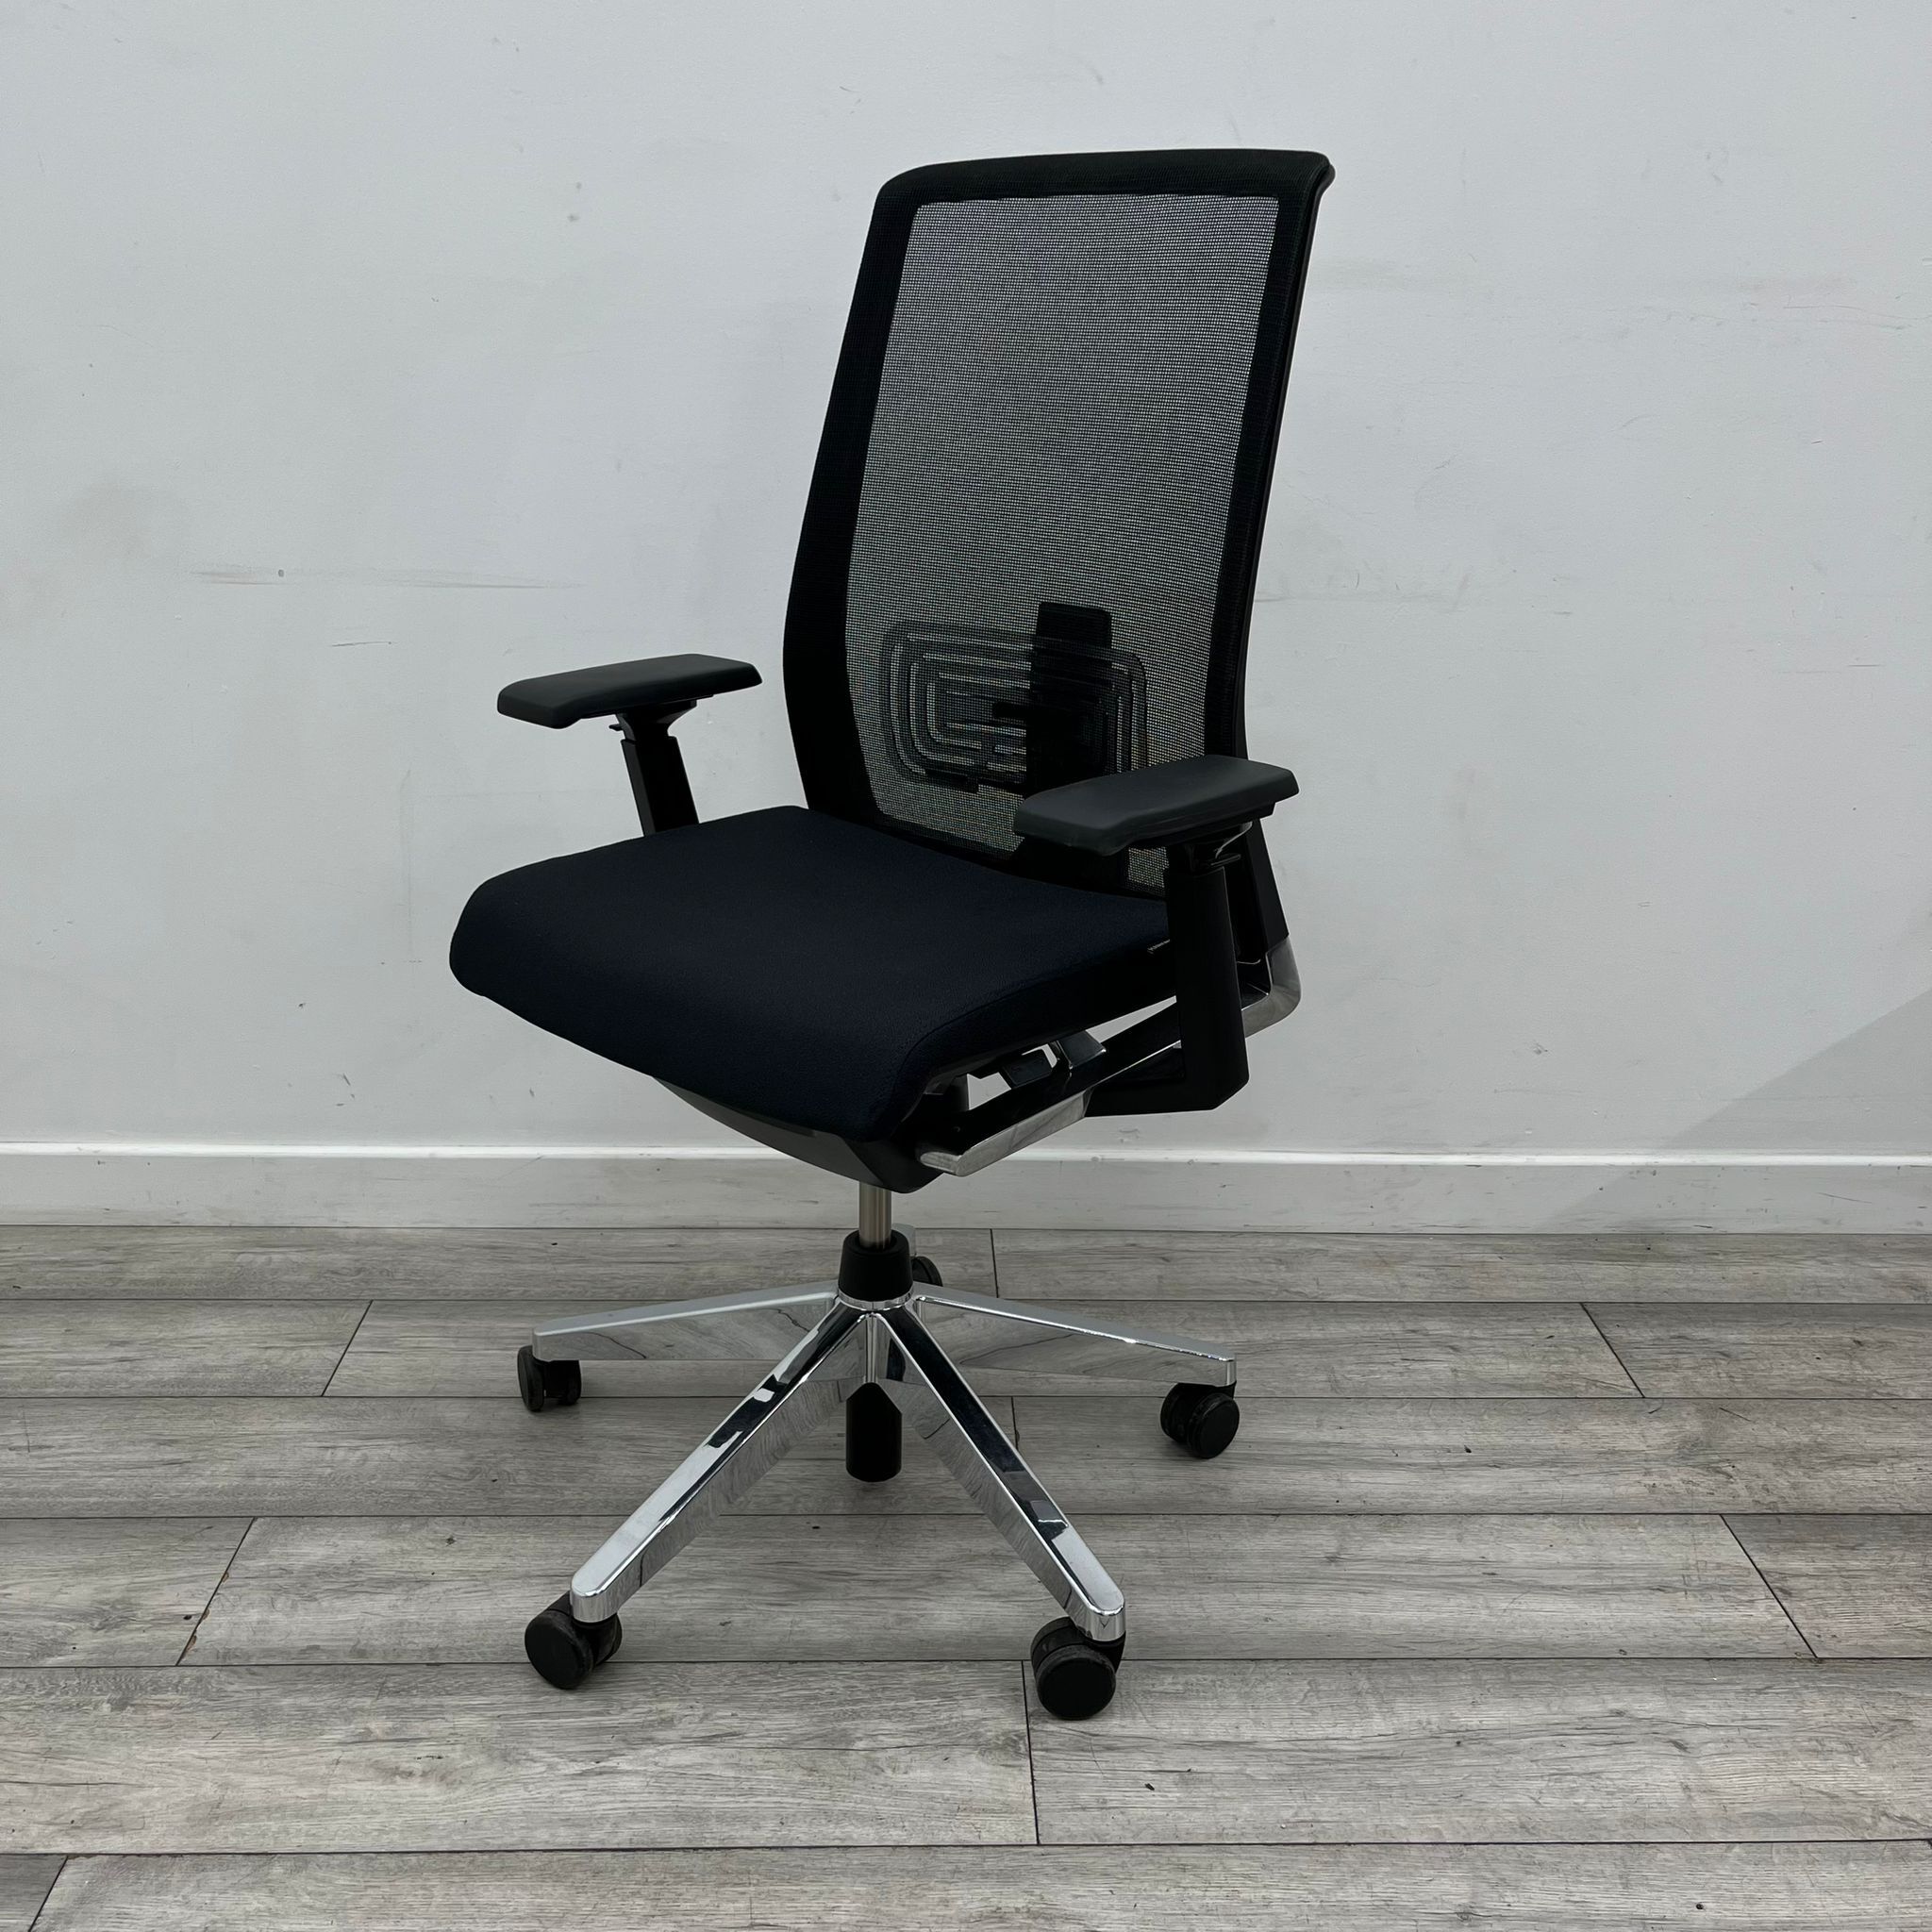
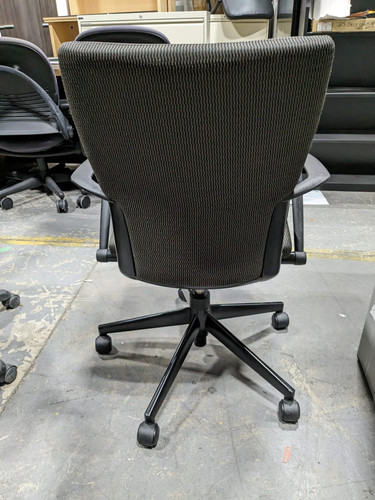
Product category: items_chair
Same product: no